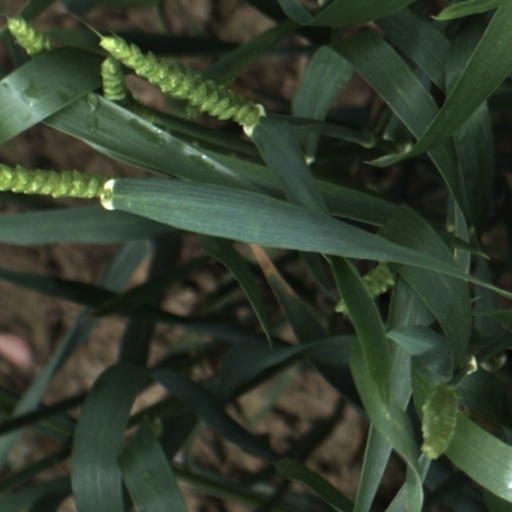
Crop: wheat